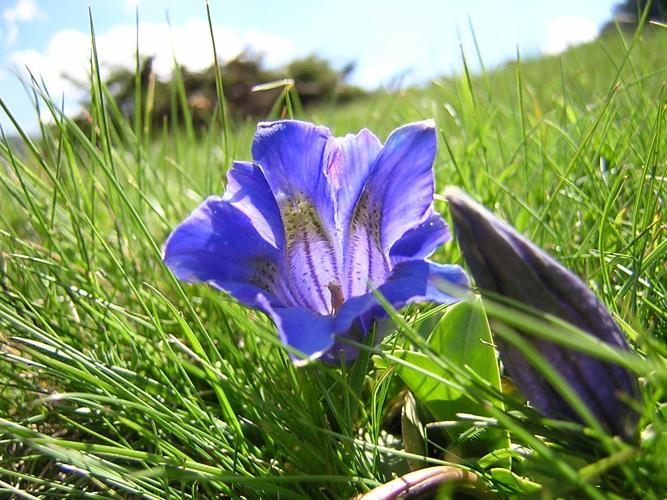
Label: stemless gentian